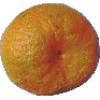
Label: mandarine